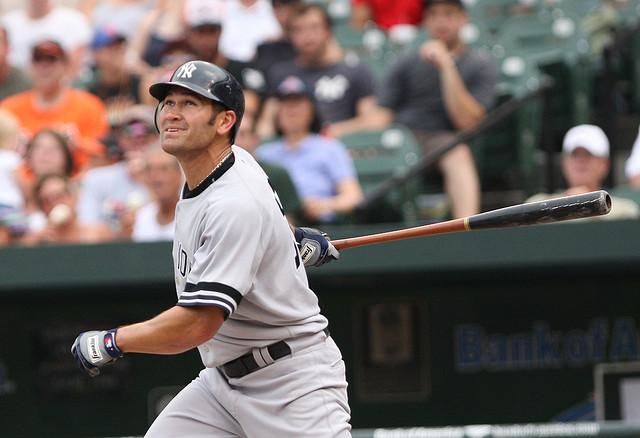
A man in grey baseball uniform swinging a bat.